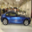
Label: automobile